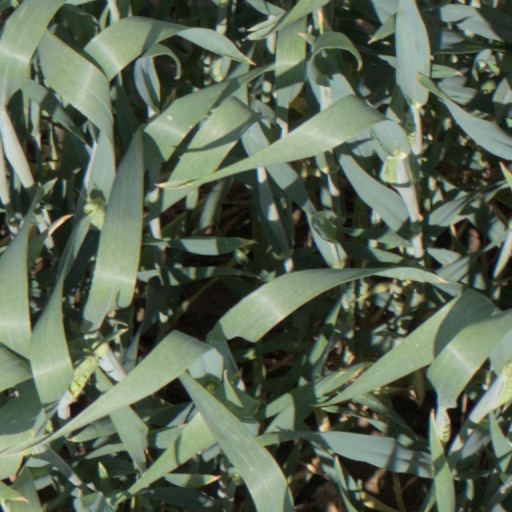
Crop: wheat